Root microbiome

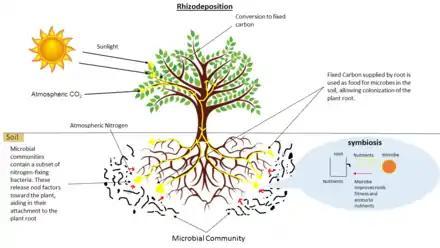
Sunlight and carbon dioxide from the atmosphere are absorbed by the leaves in the plant and converted to fixed carbon. This carbon travels down into the roots of the plant, where some travels back up to the leaves. The fixed carbon traveling to the root is radiated outward into the surrounding soil where microbes use it as food for growth. In return, microbes attach to the plant root where it improves the roots access to nutrients and its resistance to environmental stress and pathogens. In specific plant/root symbiotic relationships, the plant root secretes flavonoids into the soil which is sensed by microbes, where these microbes release nod factors to the plant root which promotes the infection of the plant root. These unique microbes carry out nitrogen fixation in root nodules, which supplies nutrients to the plant.

Root associated microbes include fungi, bacteria, and archaea. In addition, other organisms such as viruses, algae, protozoa, nematodes, and arthropods are part of root microbiota. Symbionts associated with plant roots subsist off of photosynthetic products (carbon rich molecules) from the plant host and can exist anywhere on the mutualist/parasite continuum.